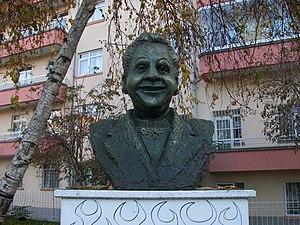
Adile Naşit, née Adela Özcan, est une actrice turque de comédie, et l'une des figures les plus célèbres du cinéma turc.